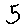
Label: 5